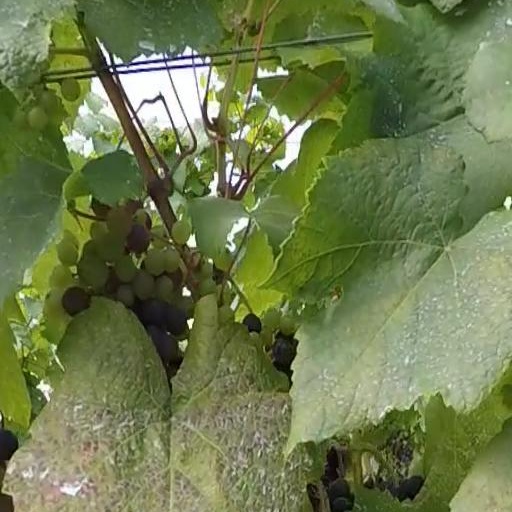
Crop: grape